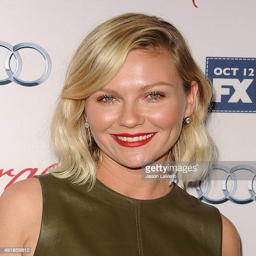
actor attends the premiere of season